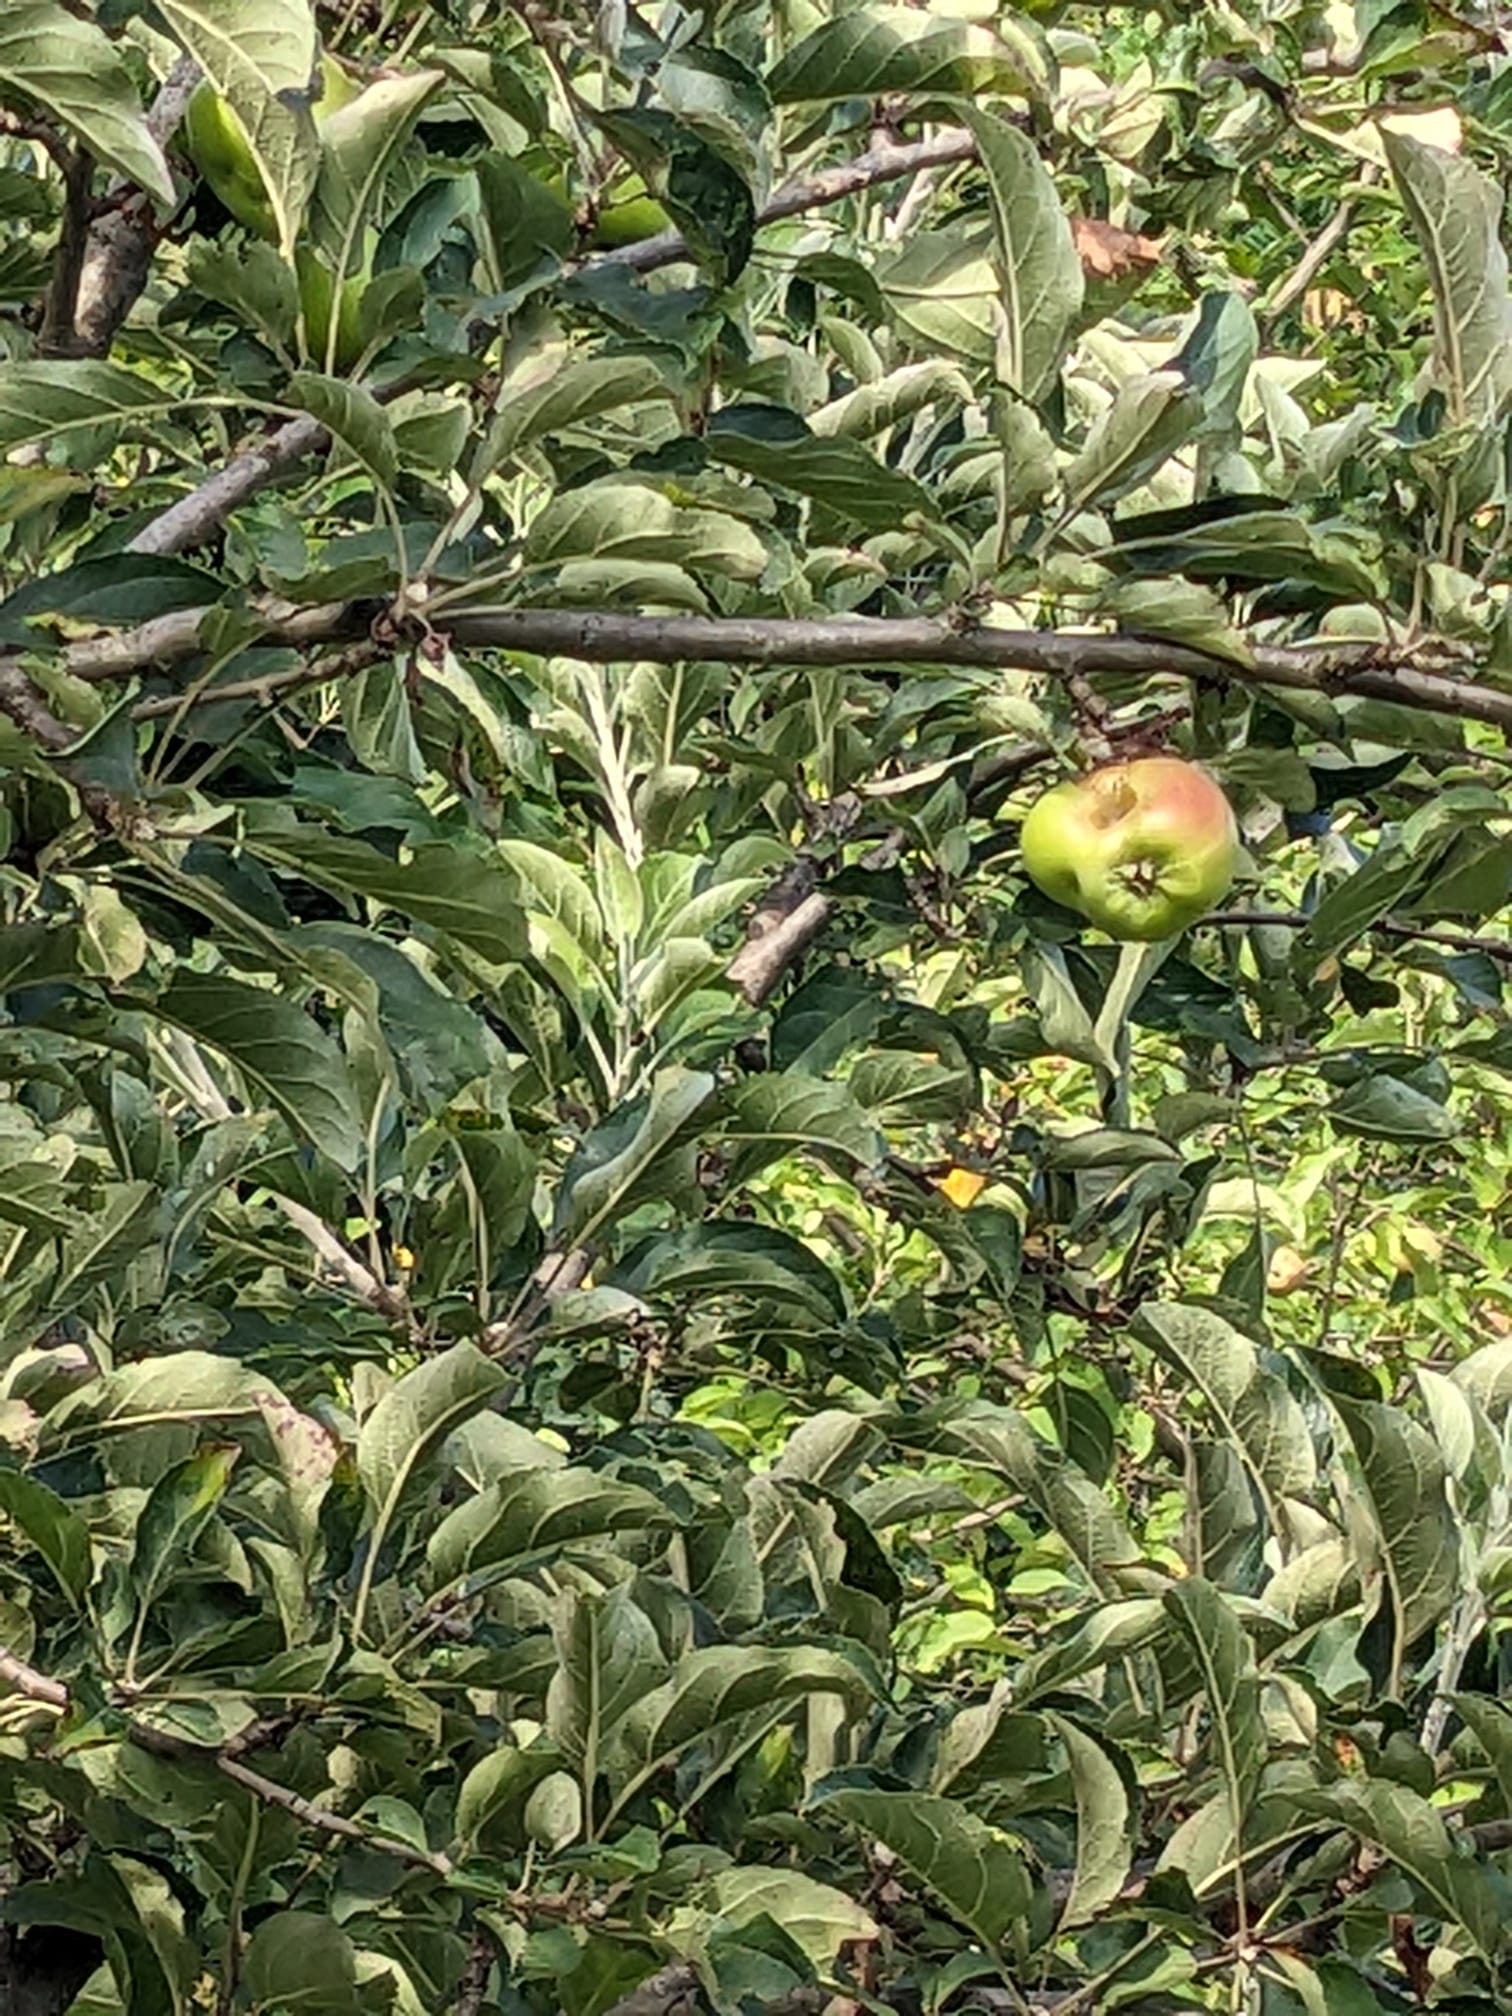
Label: generalcompost